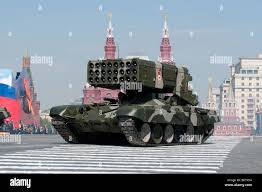
Label: Self Propelled Artillery